Autumn Blood

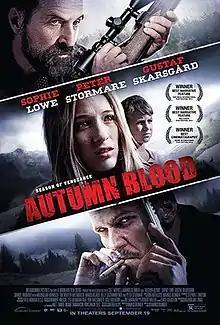
Film poster

Autumn Blood is a 2013 English-language Austrian thriller drama film directed by Markus Blunder and starring Sophie Lowe.